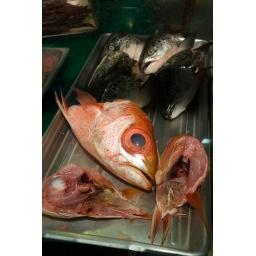
A display of fish heads from an market in Honolulu's Chinatown.